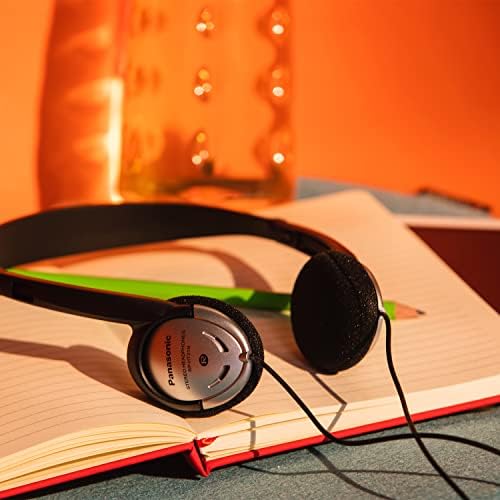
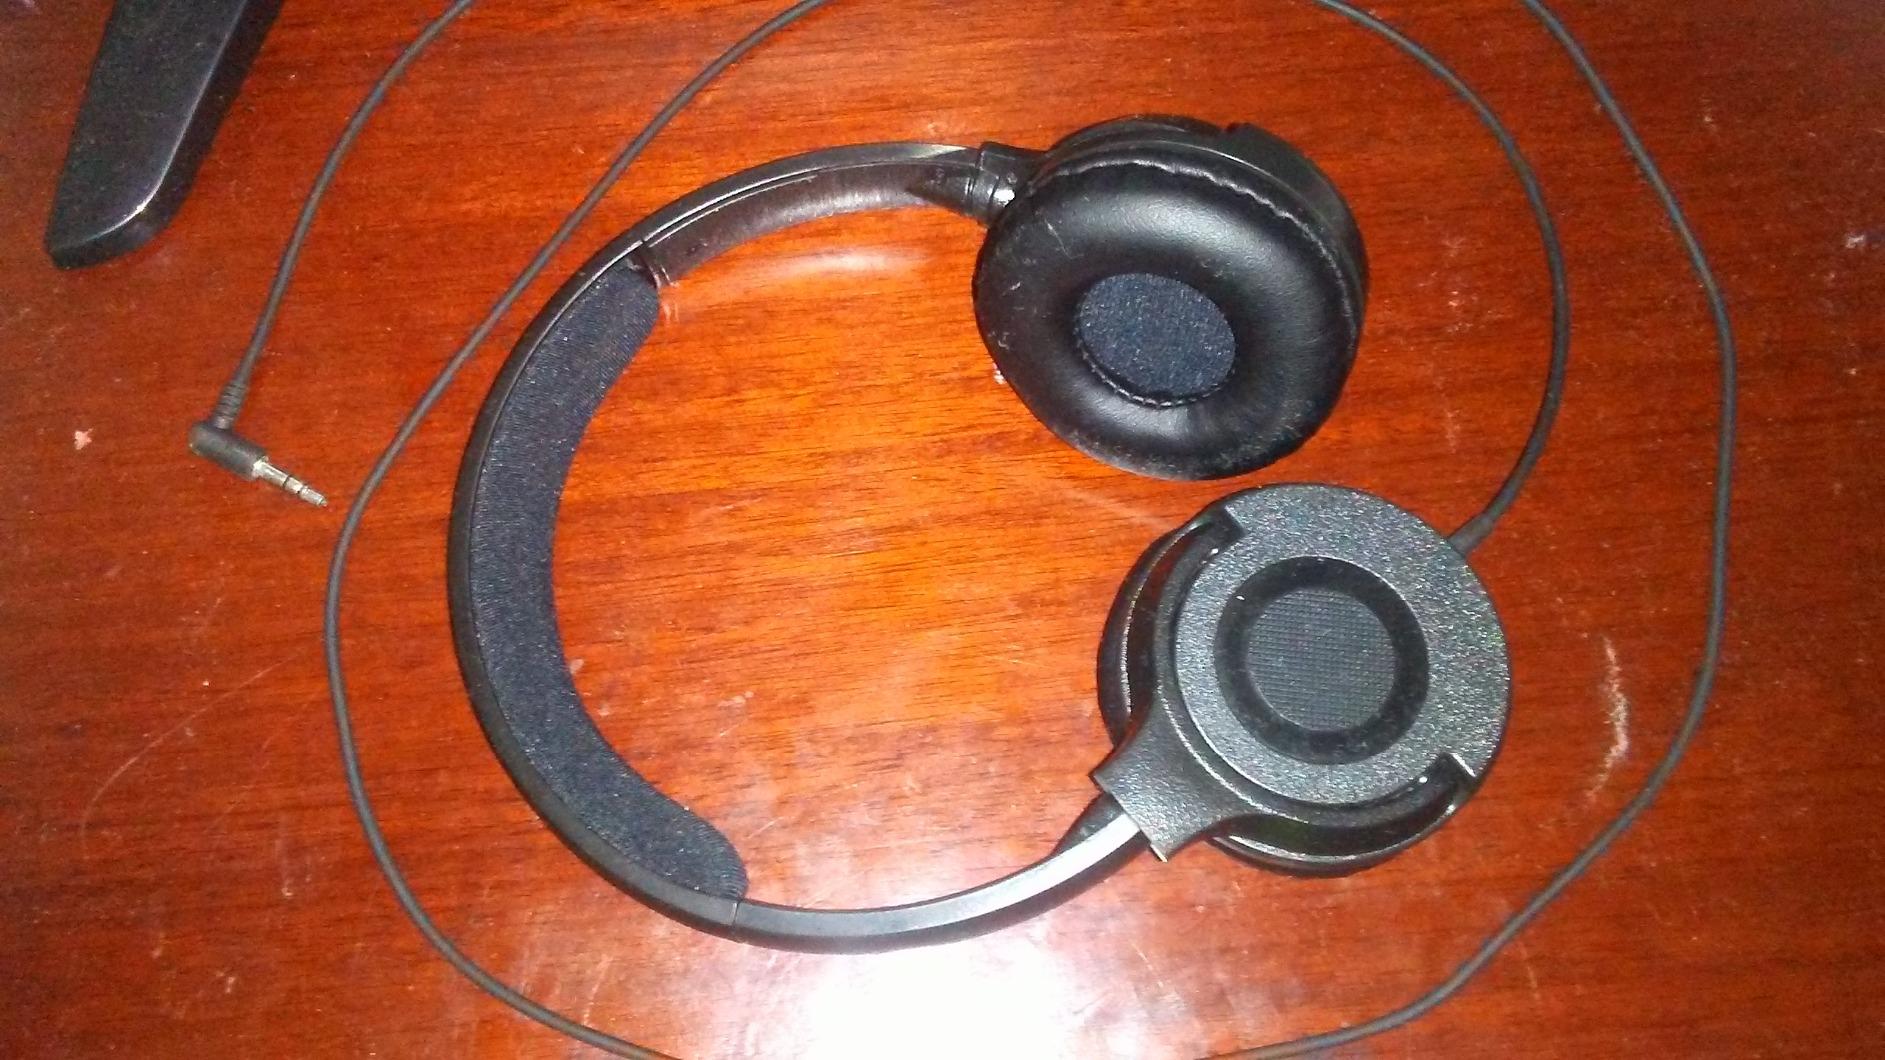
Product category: headphones
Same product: no